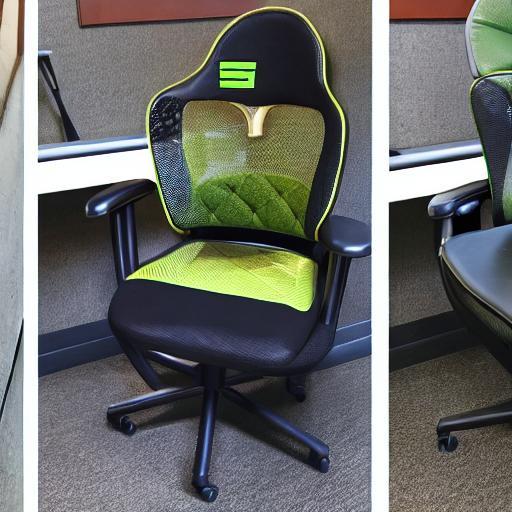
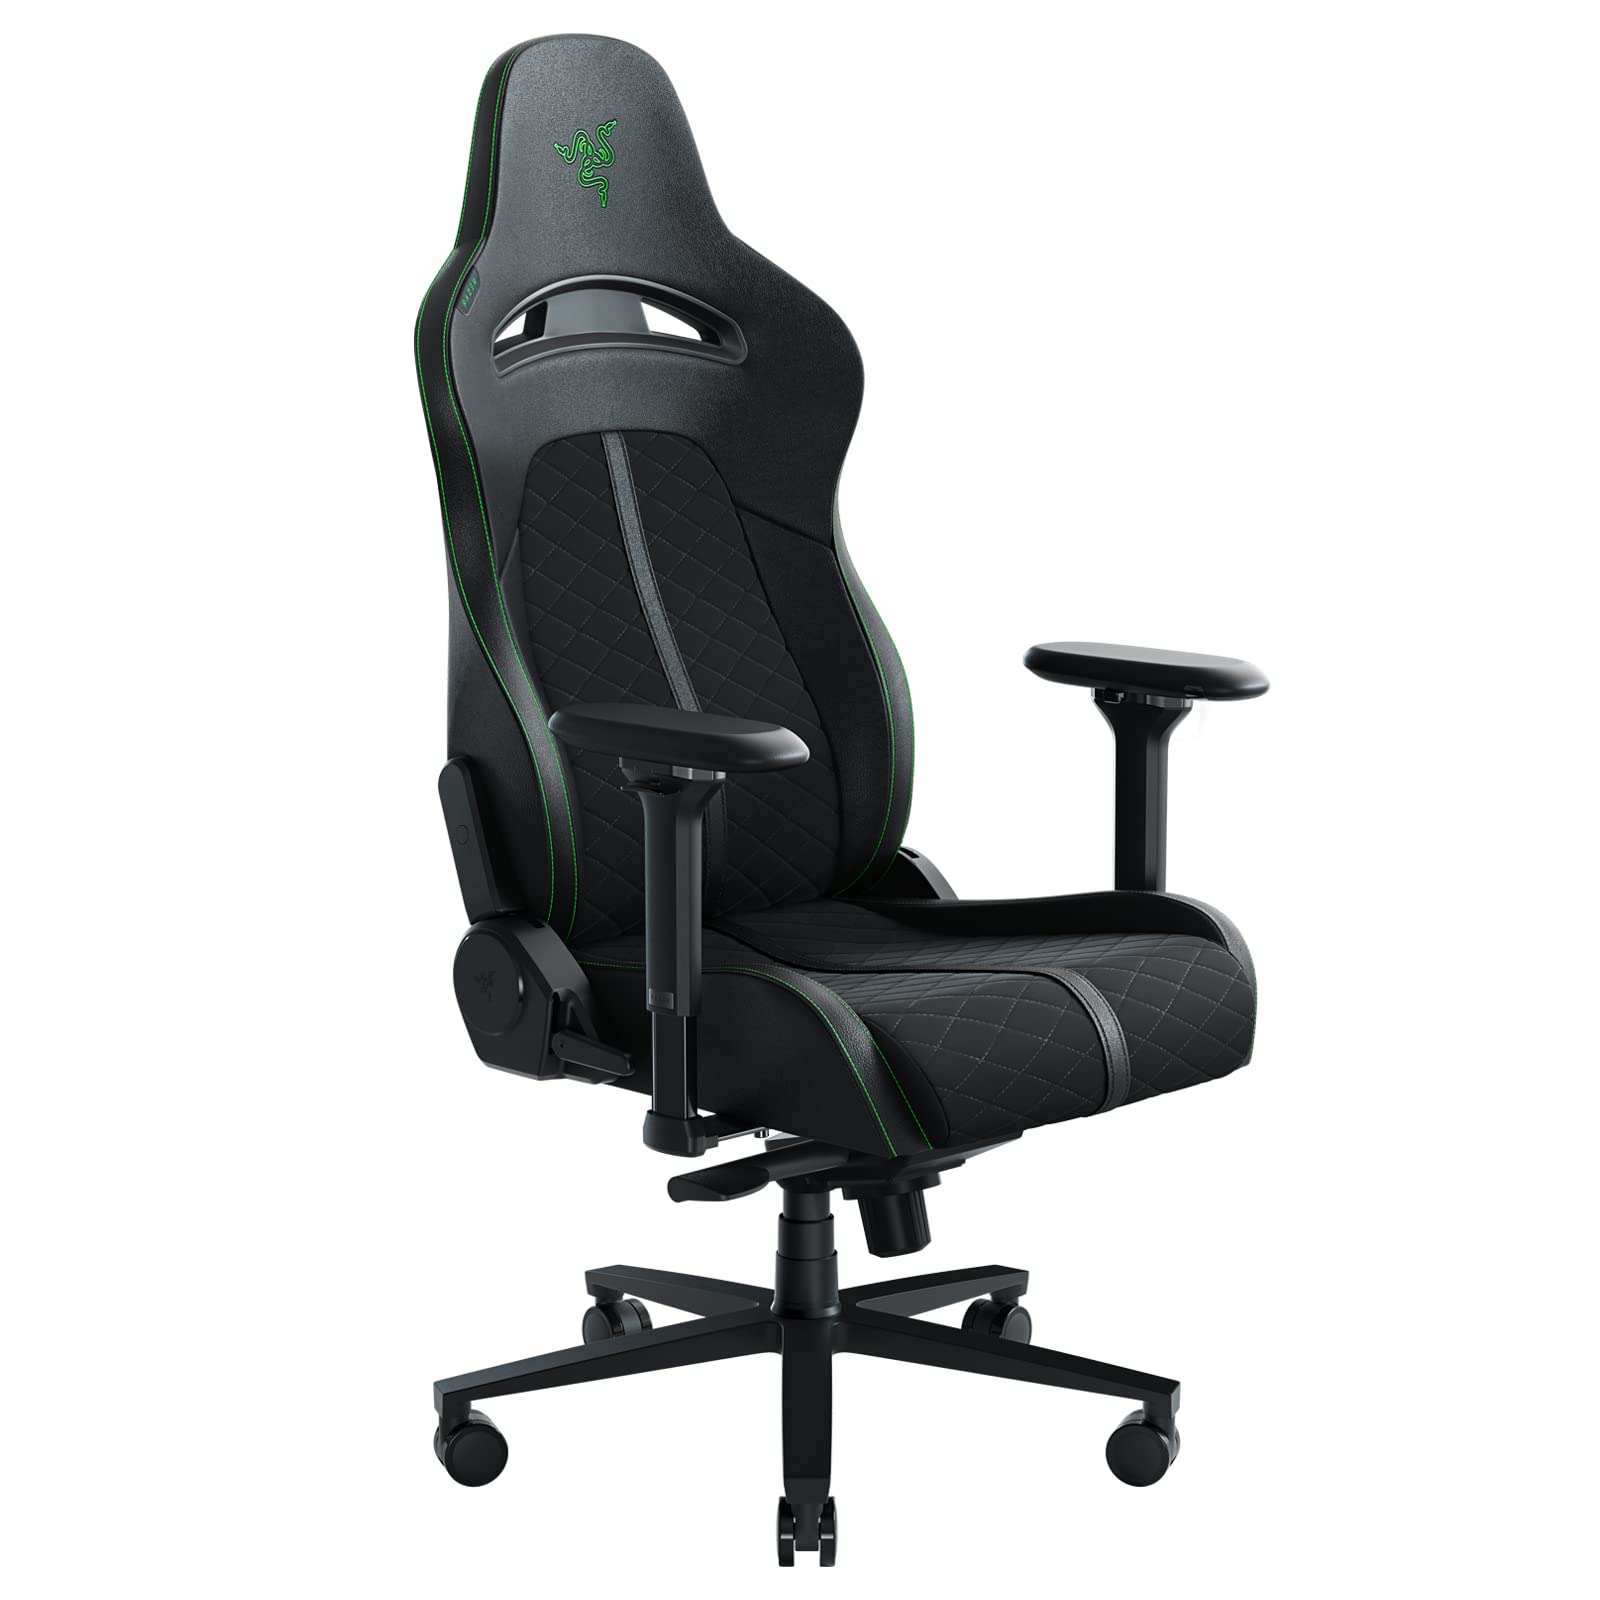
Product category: items_chair
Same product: no